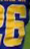
Number: 6